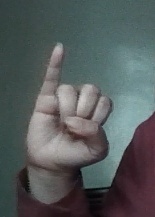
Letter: meem